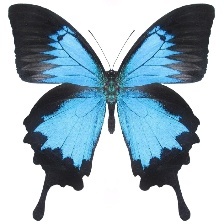
Species: ULYSES